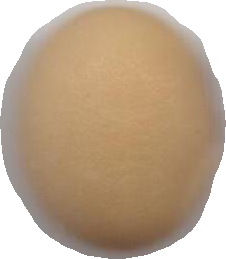
Variety: Anjasmoro